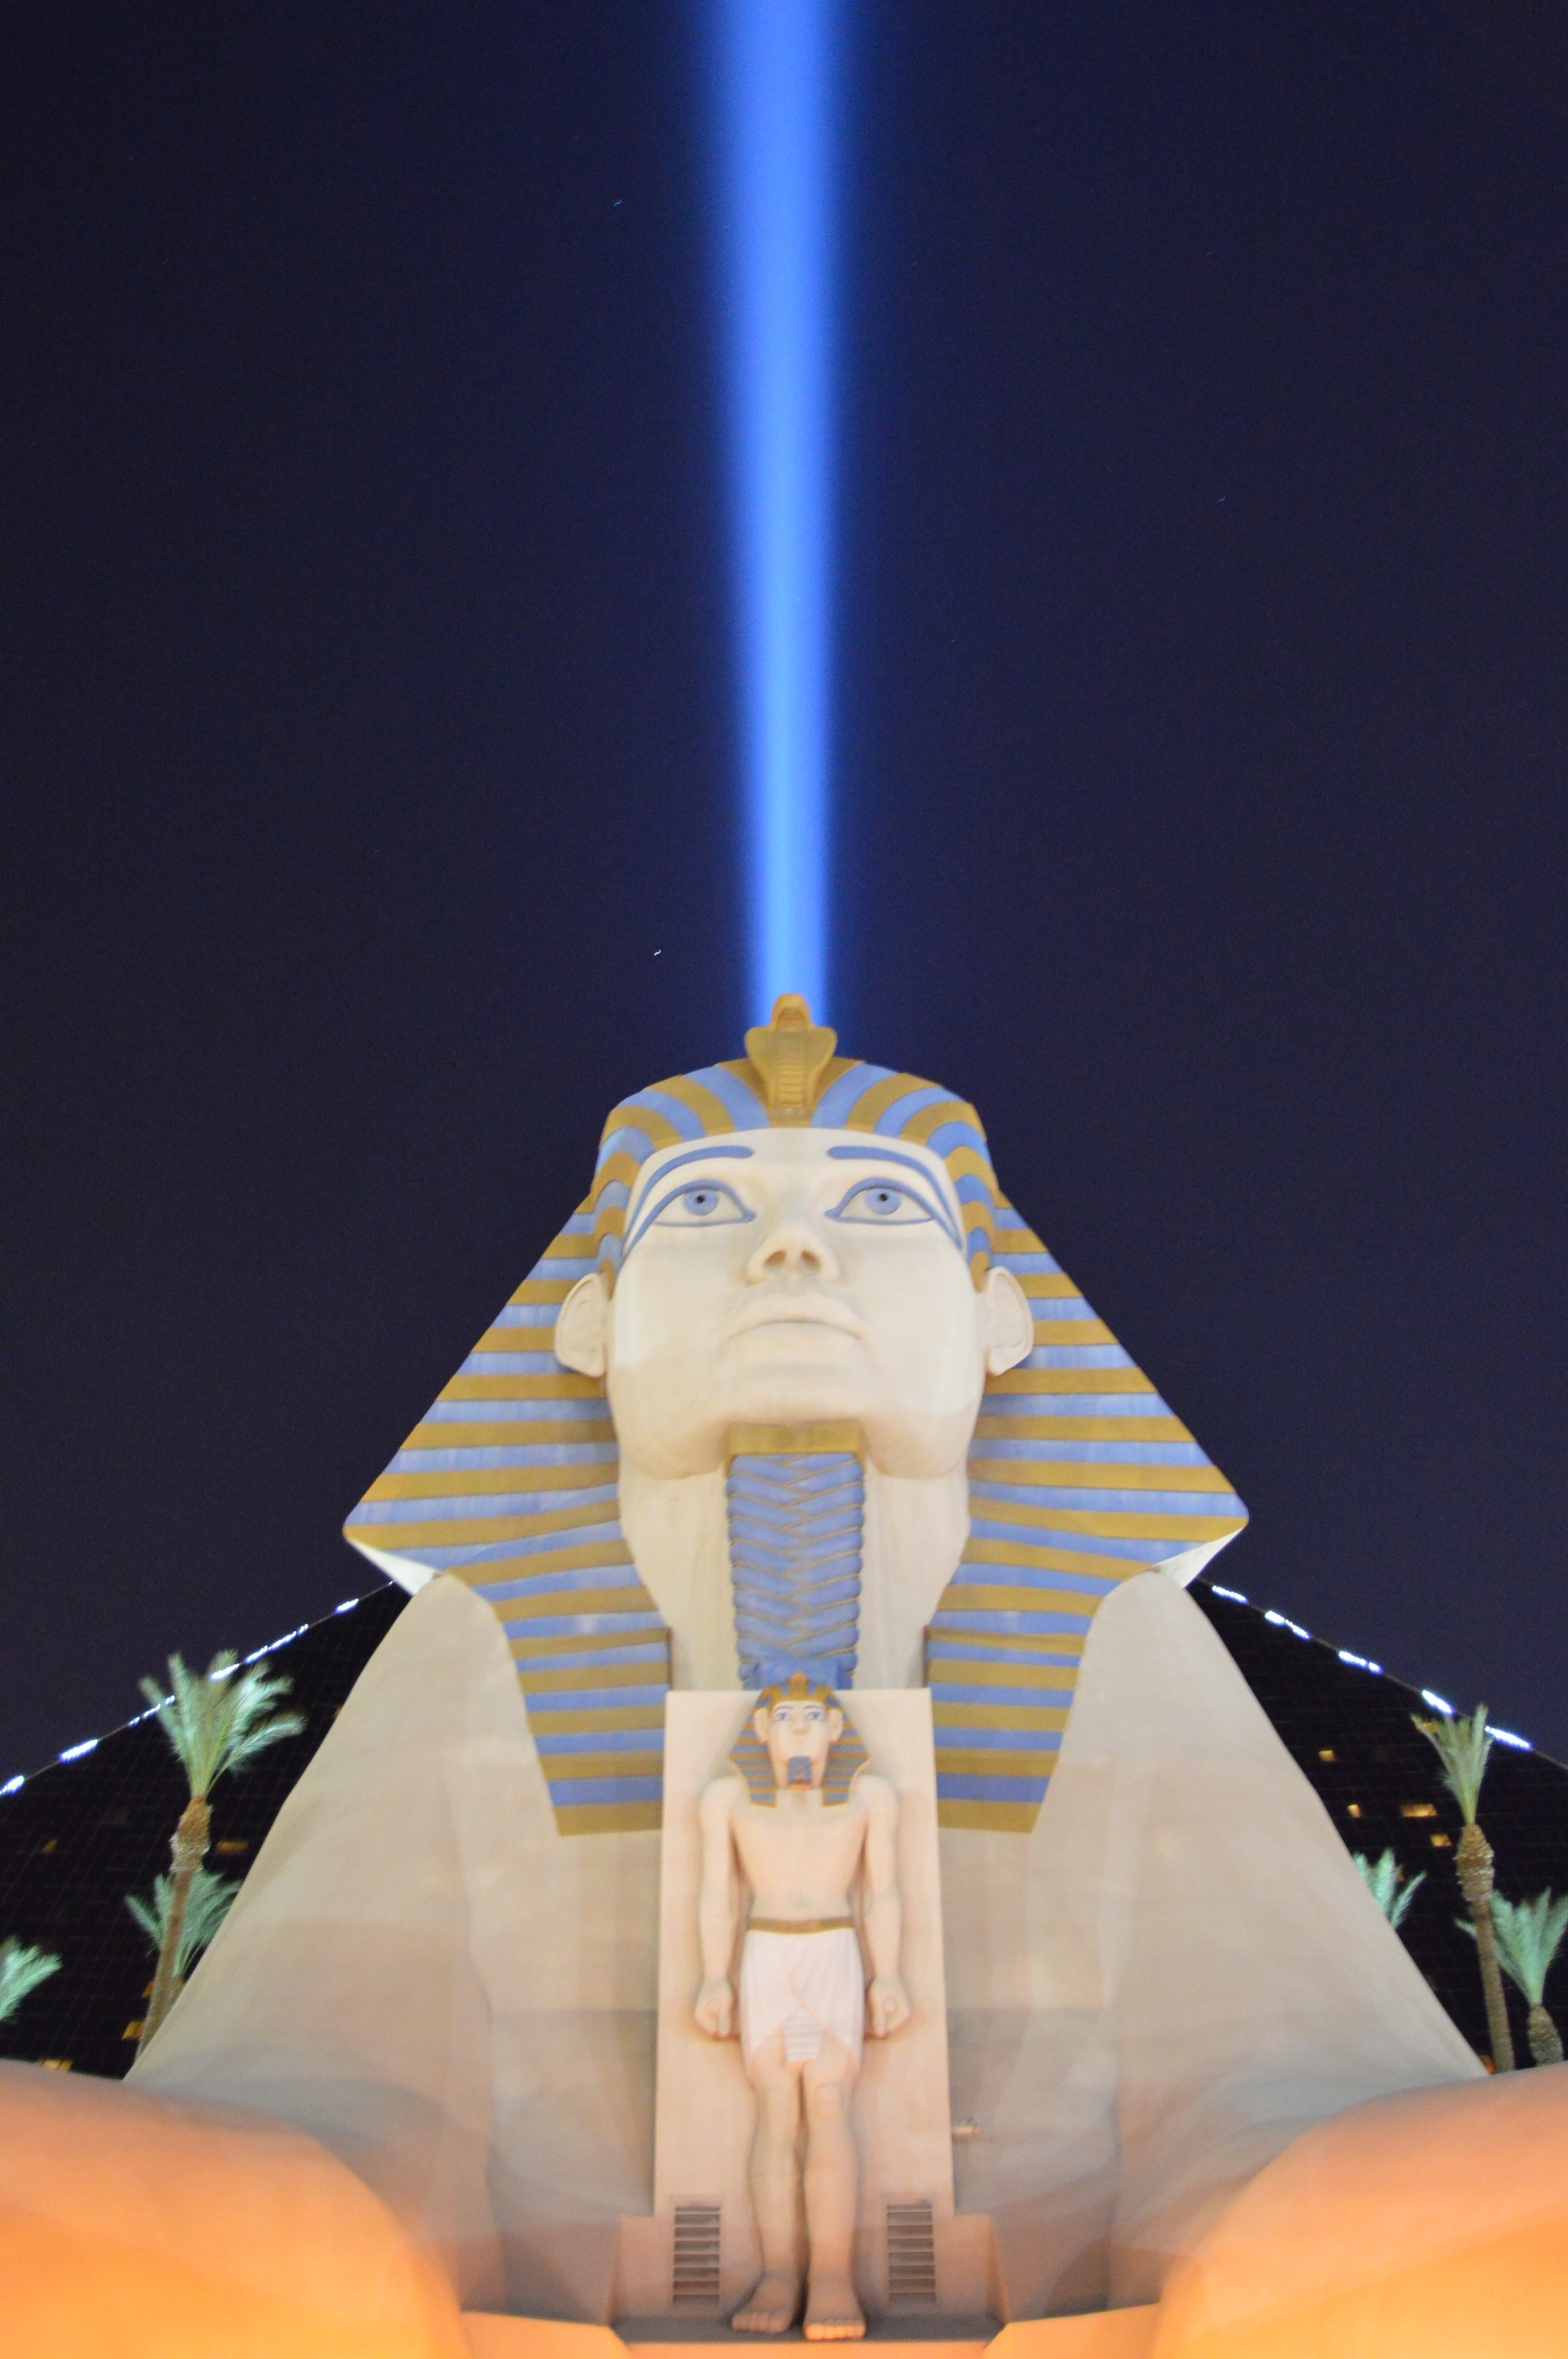
architecture, desert, building, city, monument, vacation, travel, statue, vehicle, tower, pyramid, space, usa, attraction, neon, gamble, egypt, art, fun, illustration, hotel, welcome, famous, luxor, las, vegas, nevada, casino, gambling, games, sphinx, lucky, risk, entertainment, egyptian, strip, fabulous, win, poker, excitement, las vegas, betting, sin, bet, atmosphere of earth